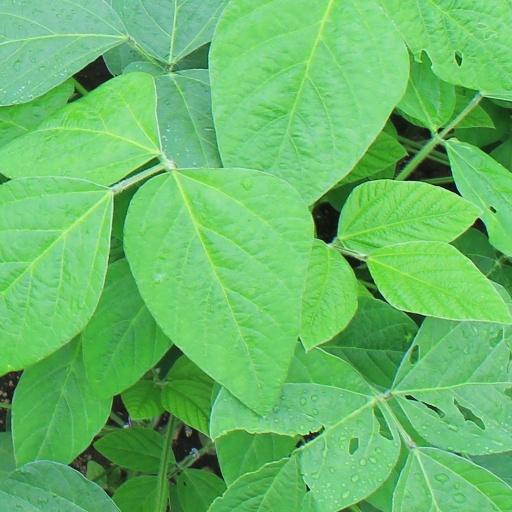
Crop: soybean